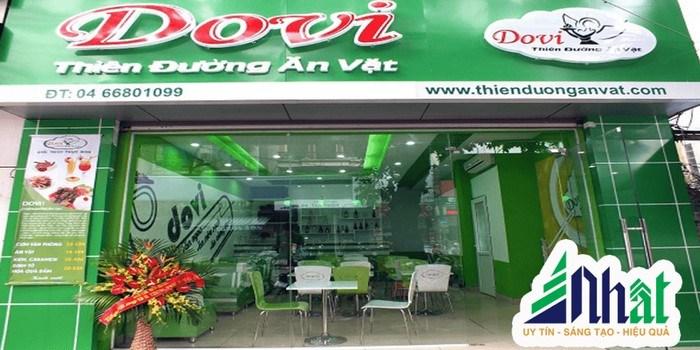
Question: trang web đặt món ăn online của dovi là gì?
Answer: www. thienduonganvat. com